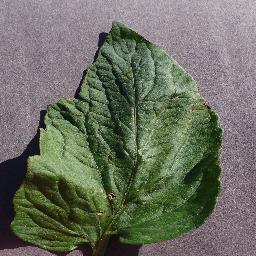
Label: Tomato___Target_Spot